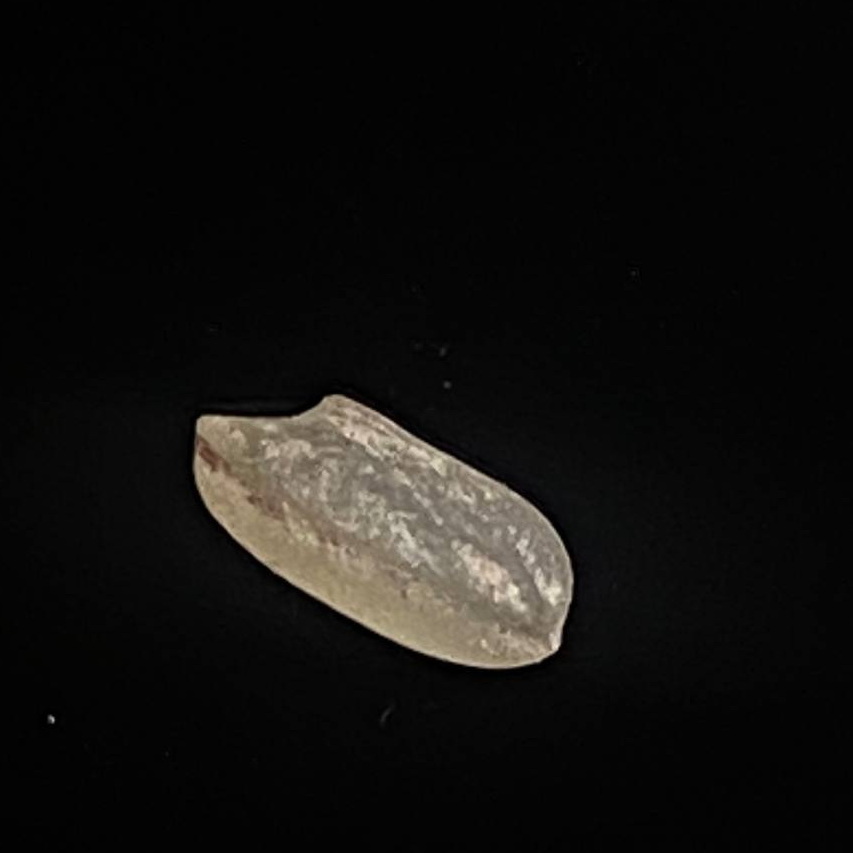
Rice variety: Amon